Arnaud-Michel d'Abbadie

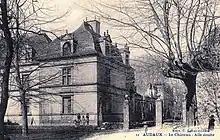
château of Audaux

At the age of seventeen, Arnaud d’Abbadie was intrigued by Freemasonry after hearing his friends describe it as a benevolent society devoted to philanthropy. Curiosity led him to seek affiliation. However, during the initiation ceremony, he was asked to swear an oath of secrecy to safeguard the sect’s secrets. This pivotal moment brought a sudden revelation: “If these men hide, it must be because they are guilty. Only those ashamed of their actions flee the light,” he thought. Declining to make what he deemed an imprudent promise, he turned away from the organization.